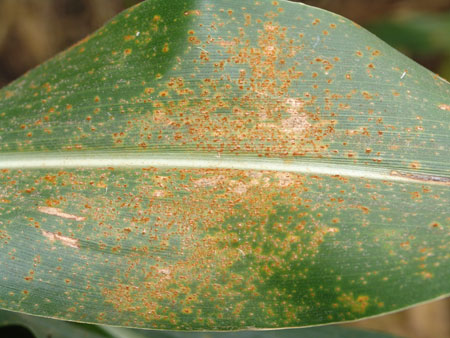
Plant: Corn
Disease: corn rust